Dietkirchen

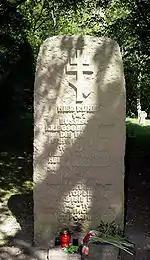
Memorial to Russian and Soviet soldiers of both world wars buried at Dietkirchen military cemetery

On December 23, 1914, the first prisoner to die in the camp, Irishman Frederick Reilly (born August 24, 1864, died December 20, 1914), was buried in the nearby graveyard with full military honors. In August 1916, the graveyard, which, together with the medical aid station, was located south of the road between Limburg and Dietkirchen, was expanded into a military cemetery. On the feast of Pentecost, May 25, 1917, a three-meter-high Celtic cross was erected to commemorate the Irish who had died in the camp. On August 3, a sculpture by French sculptor Eduard Colomo, himself a prisoner in Dietkirchen, was completed.